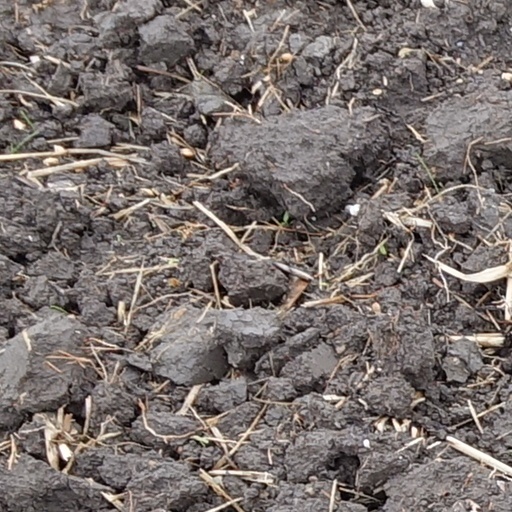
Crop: wheat